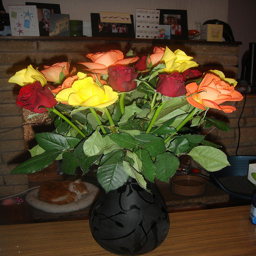
A black vase filled with different colored flowers.
a vase with many different flowers inside on a table
A lot of flowers that are on a table.
A bouquet of different colored roses sit in a black vase.
There is a vase with red, yellow, and orange roses.